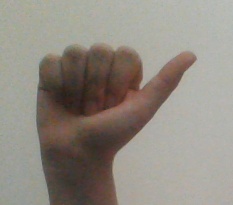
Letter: dhad